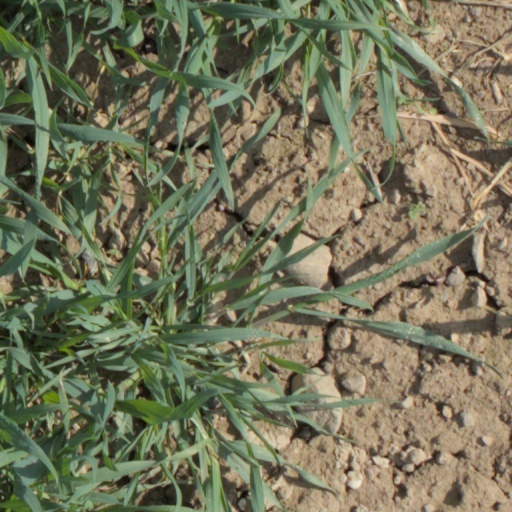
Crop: wheat